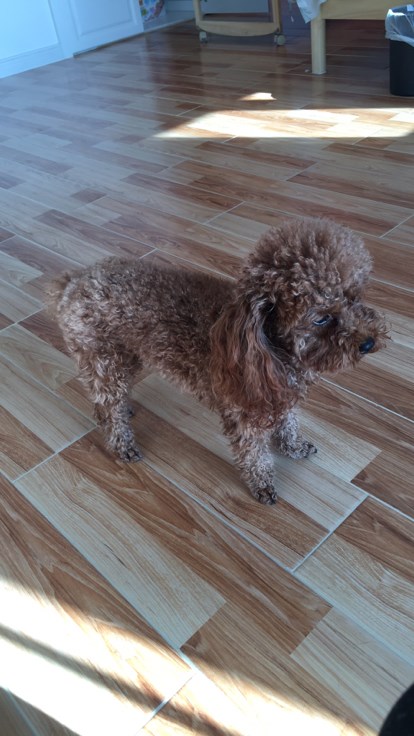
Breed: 7449-n000128-teddy